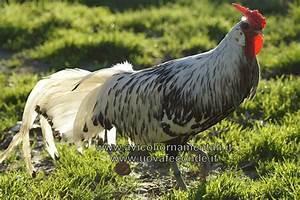
chicken